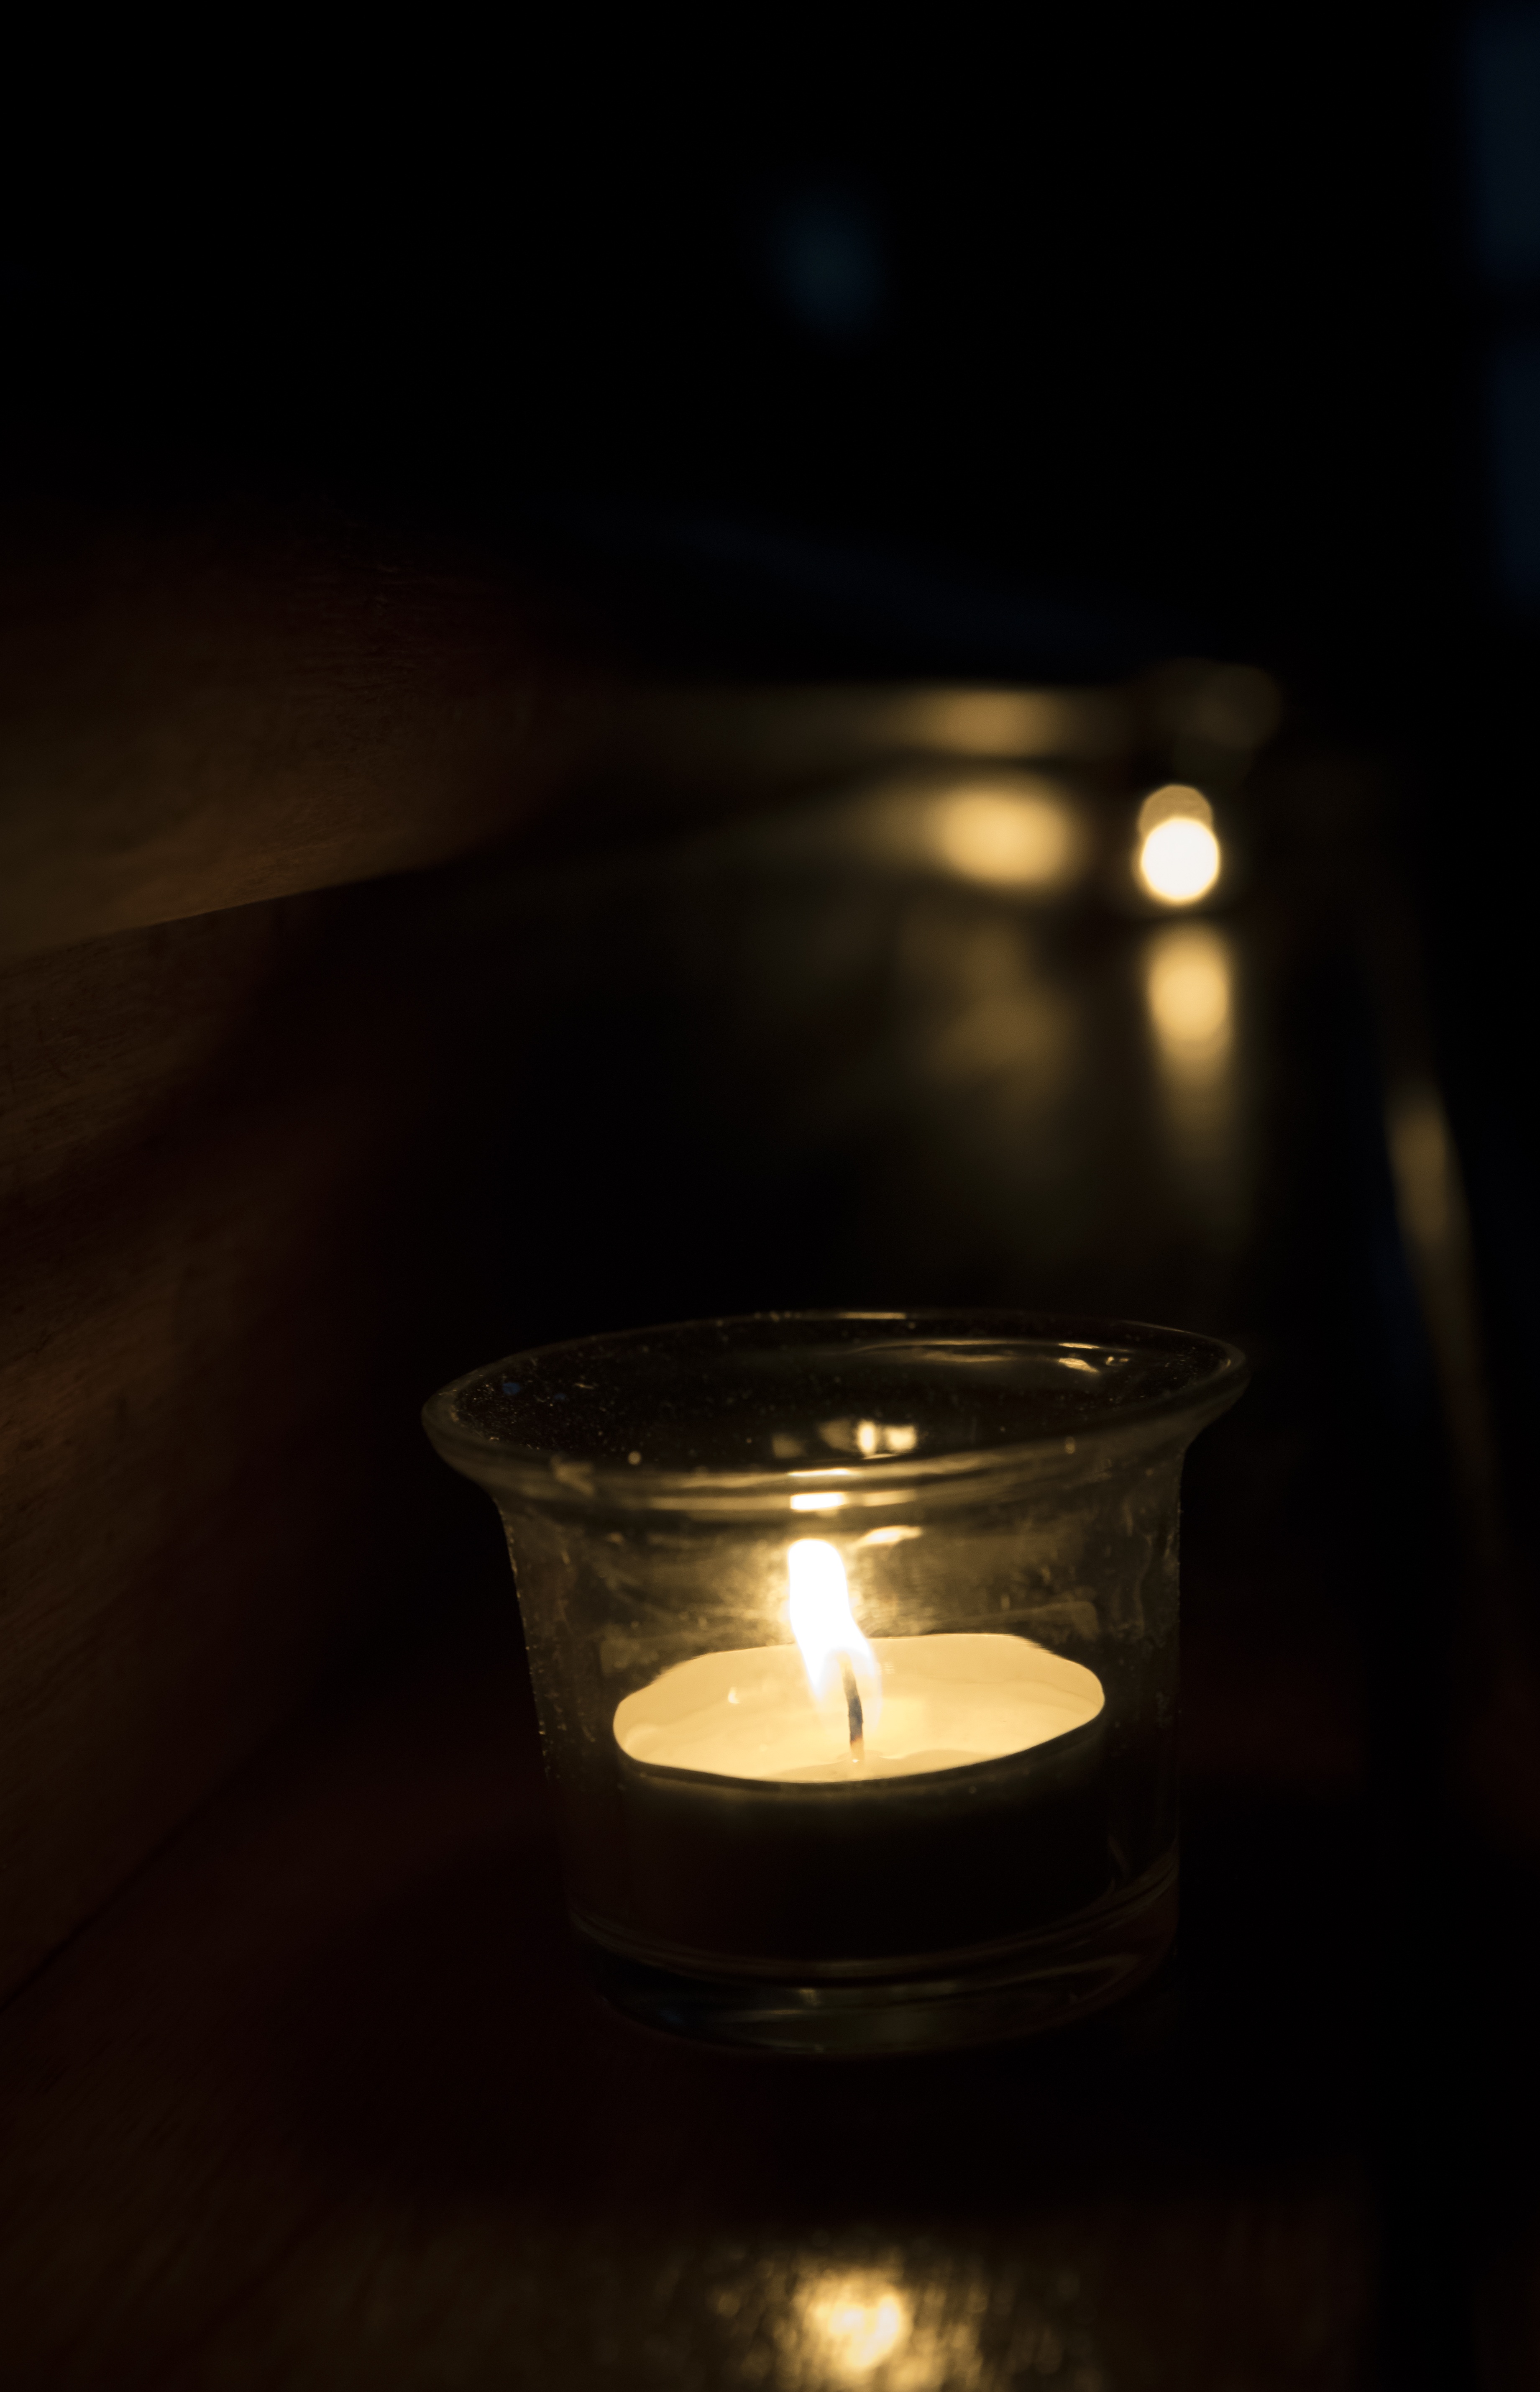
light, glass, darkness, christian, candle, lighting, prayer, shape, candlelight, the darkness, the gospel, the calm